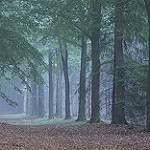
Label: forest